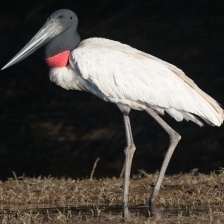
Species: JABIRU
Scientific name: JABIRU MYCTERIA
ImageNet parent category: white_stork